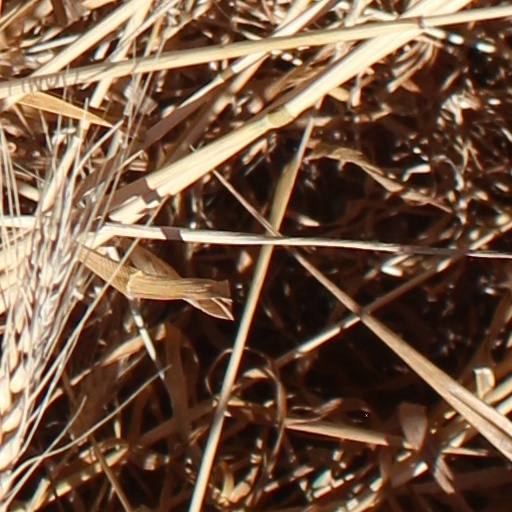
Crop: wheat